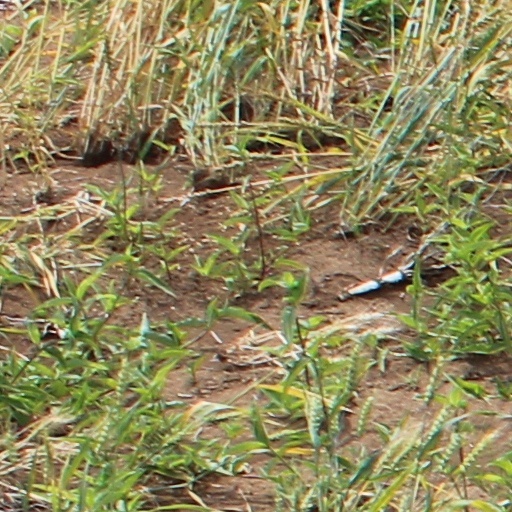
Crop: wheat